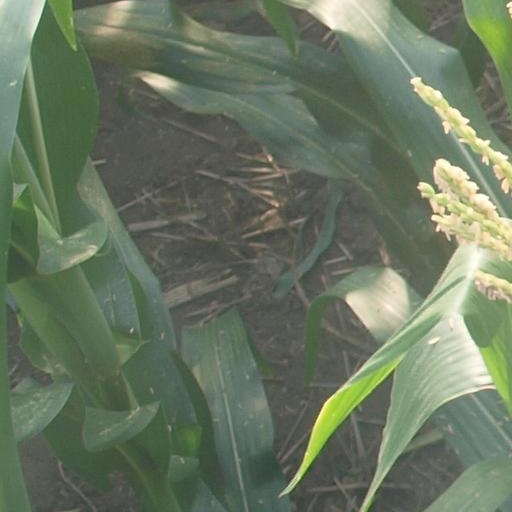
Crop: maize; corn